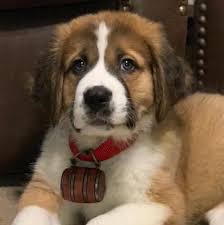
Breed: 211-n000068-Saint_Bernard